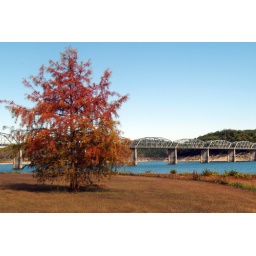
Fall colored tree by bridge over Bull Shoals Lake - Theodosia, Missouri.